Bosnian uprising (1831–1832)

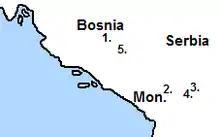
1. Travnik, 2. Vıçıtırın, 3. Priştine, 4. İstimiye, 5. Saraybosna.

Upon hearing word of the oncoming force, Namik-"paša" is said to have gone to the Travnik fort and called the Sulejmanpašić brothers to his aid. When the rebel army arrived in Travnik they fired several warning shots at the castle, warning the vizier that they were prepared for a military encounter. Meanwhile, Gradaščević sent a detachment of his forces, under the command of Memiš-"aga" of Srebrenica, to meet Sulejmanpašić's reinforcements.